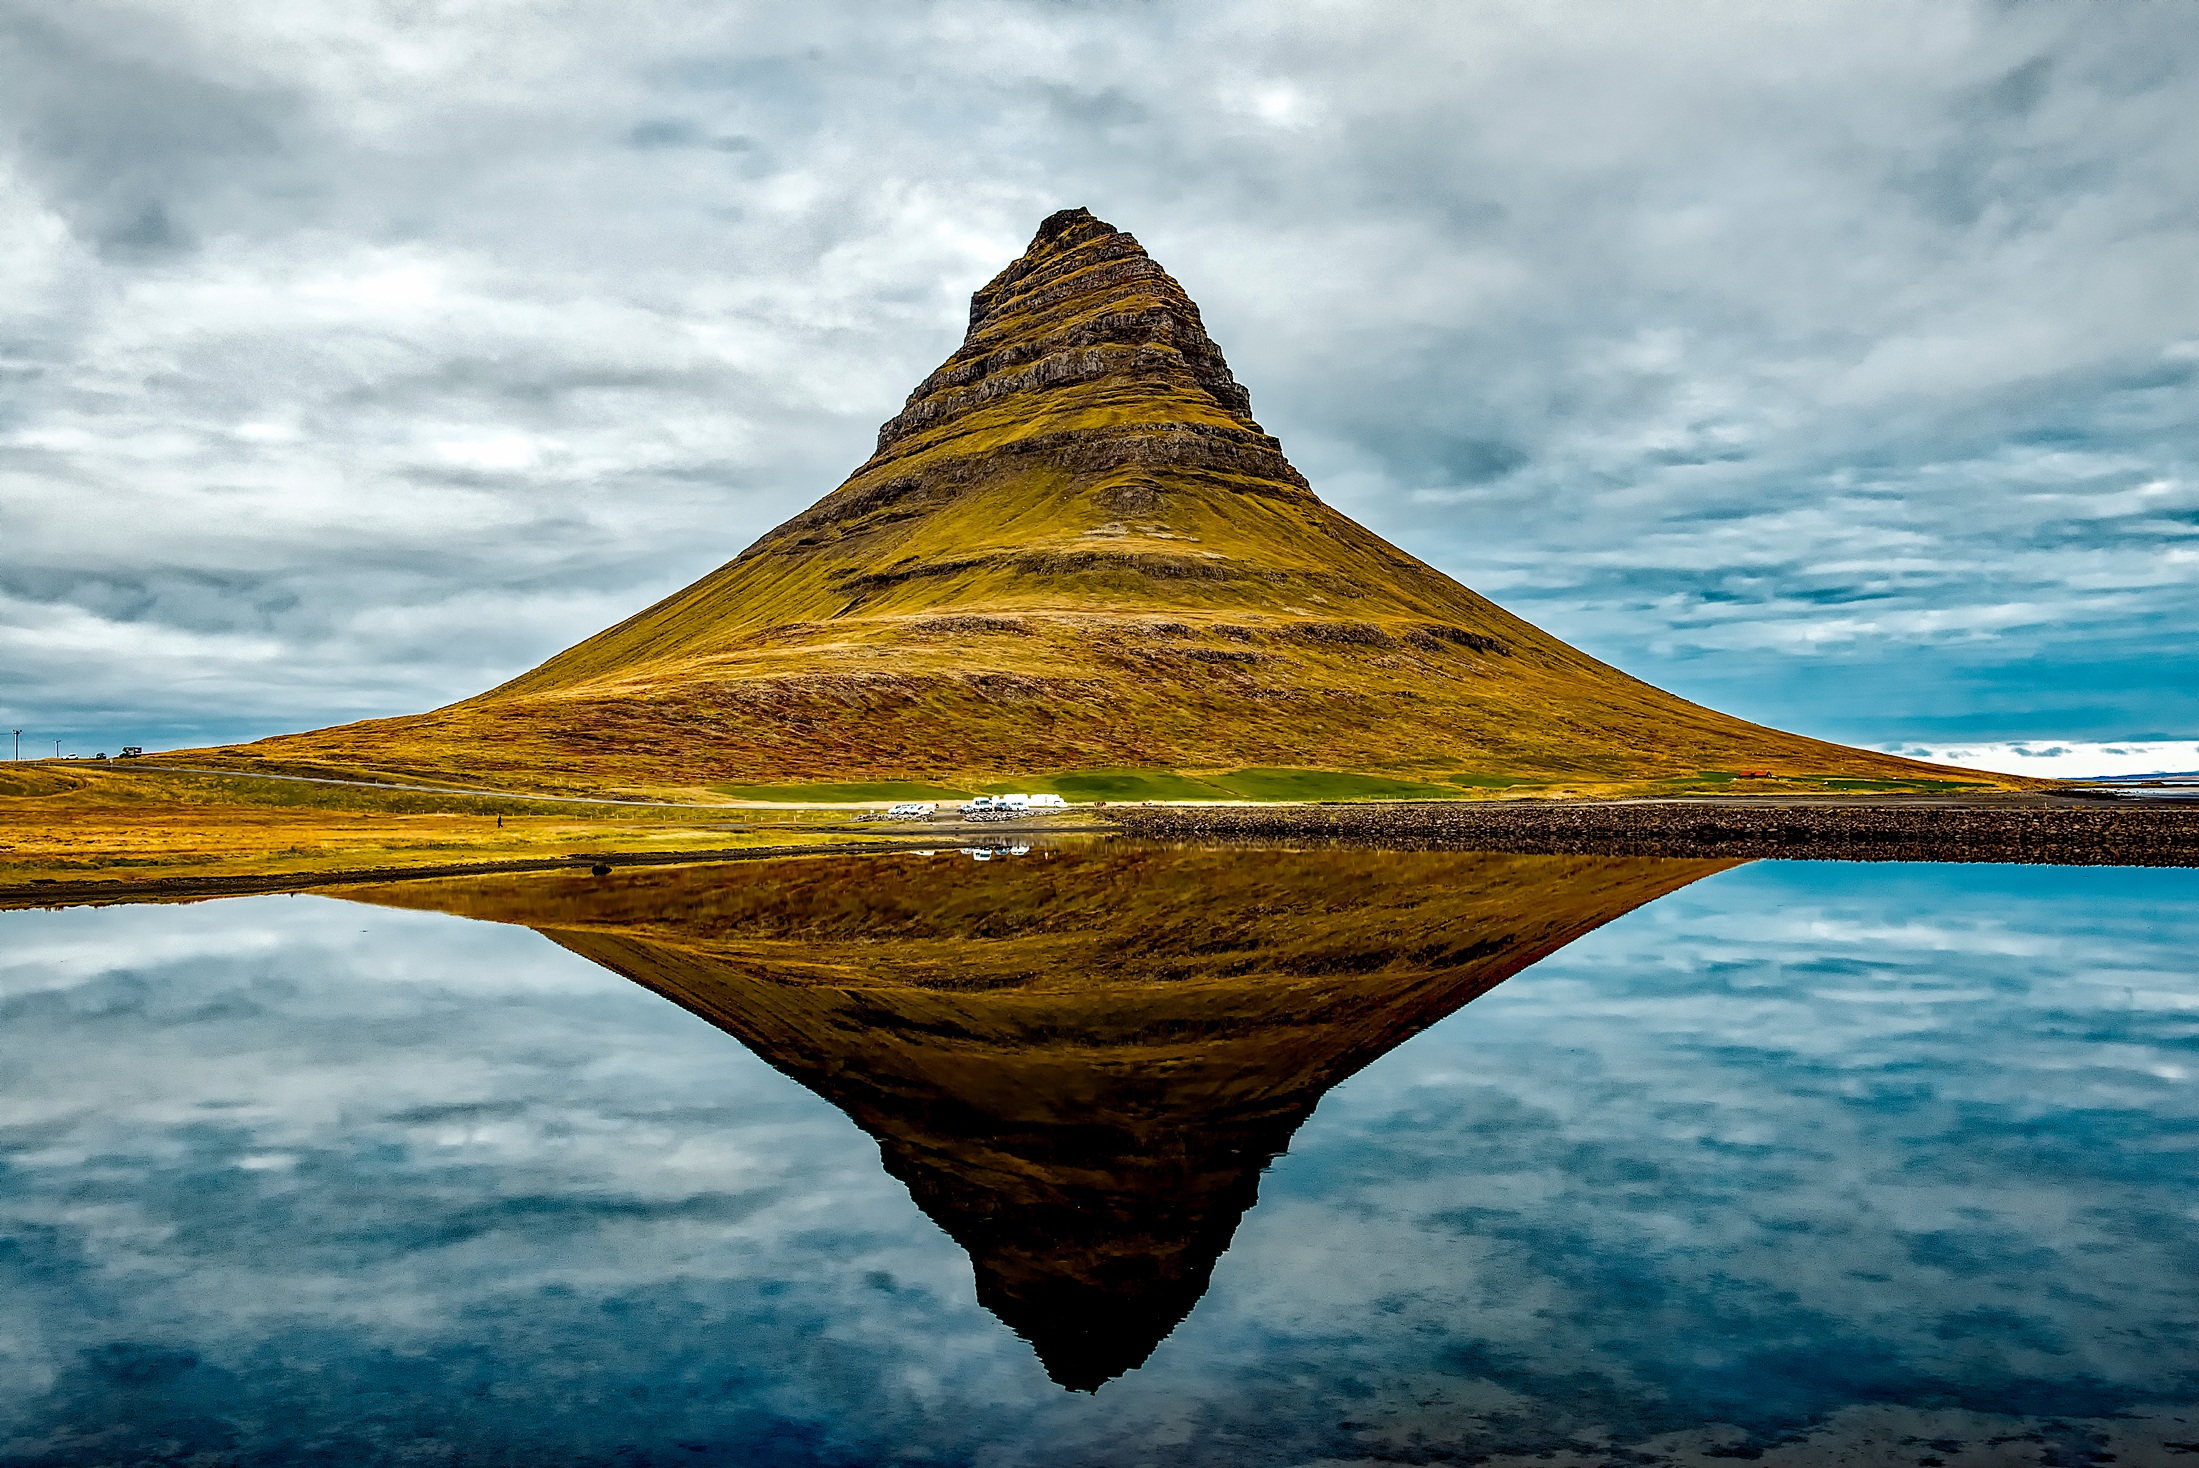
landscape, sea, nature, ocean, mountain, sky, sunlight, leaf, wave, lake, river, country, formation, rural, reflection, scenic, iceland, outdoors, hdr, clouds, reflections